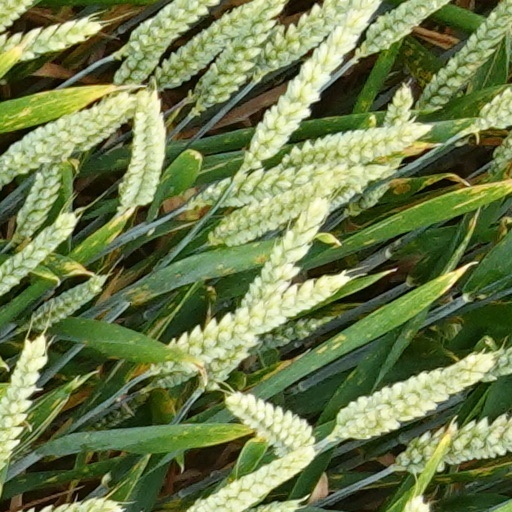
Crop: wheat